Richford Primary School

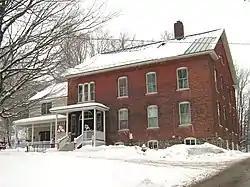

The Richford Primary School is a historic school building at 140 Intervale Avenue in Richford, Vermont. Built in 1903 to address an overcrowding problem in the local schools, it served the town until 1968, and has since been converted into residential use. It was listed on the National Register of Historic Places in 2004.